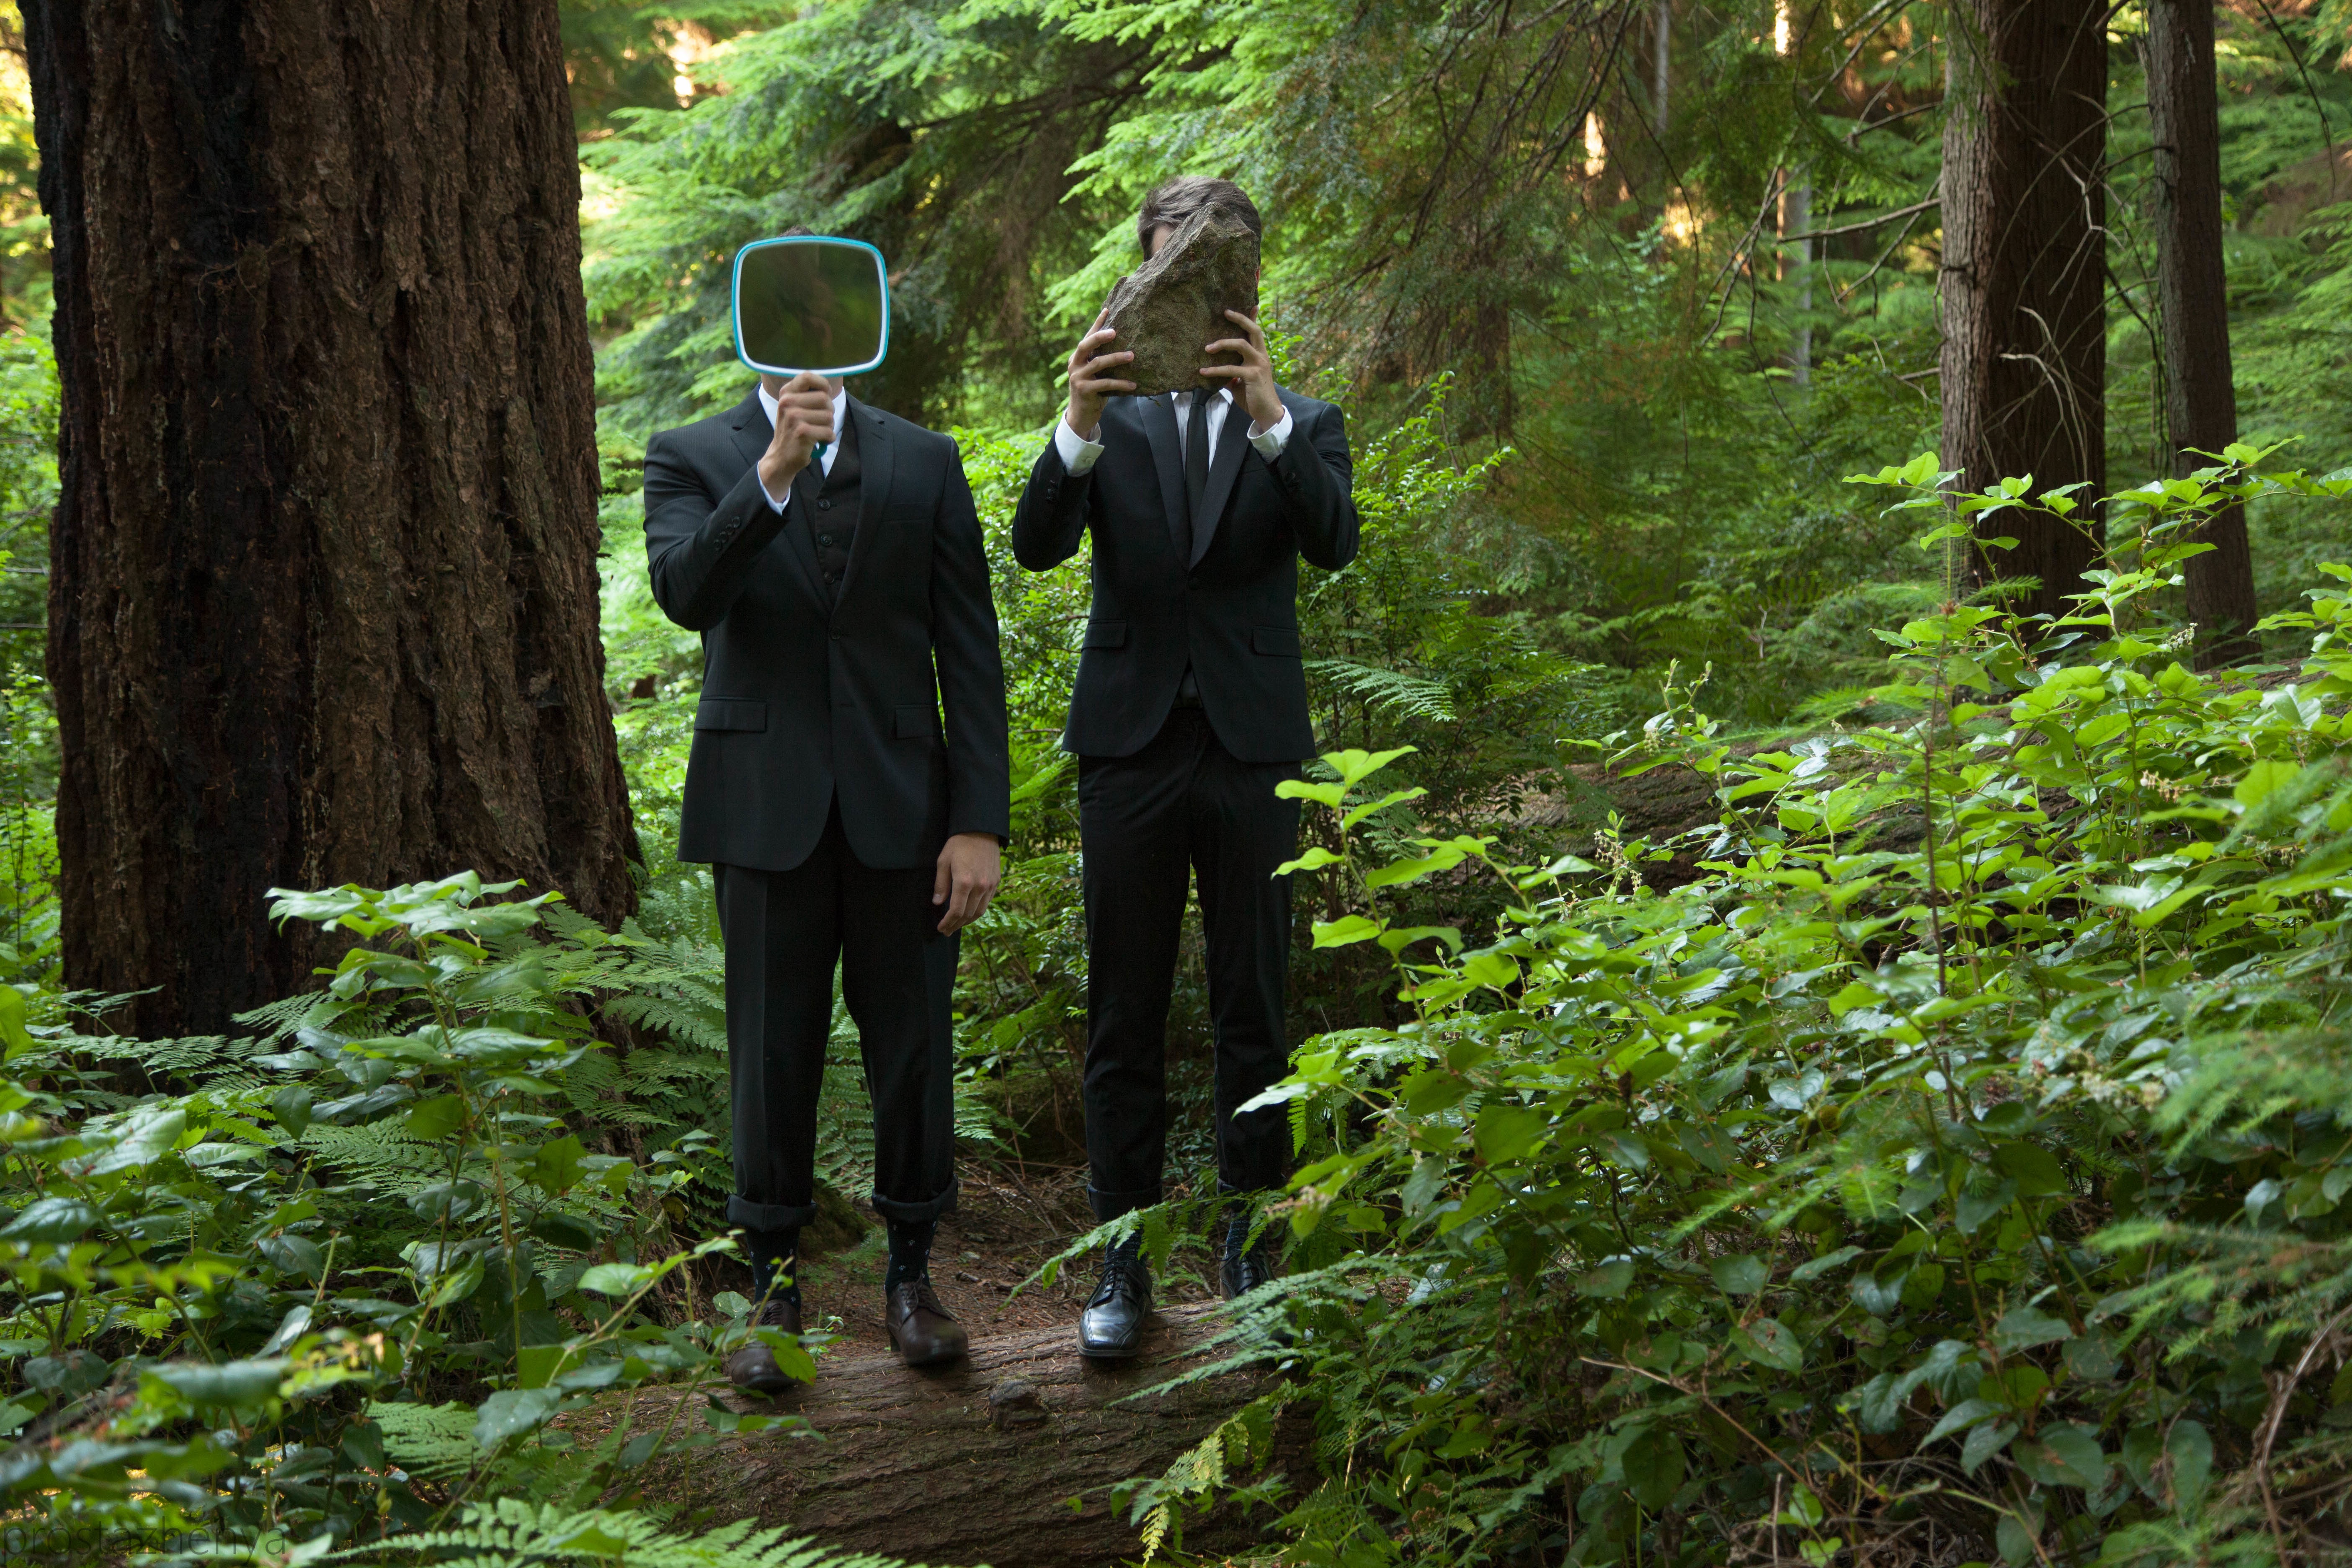
tree, nature, forest, wilderness, walking, flower, green, jungle, botany, rainforest, woodland, habitat, ecosystem, natural environment